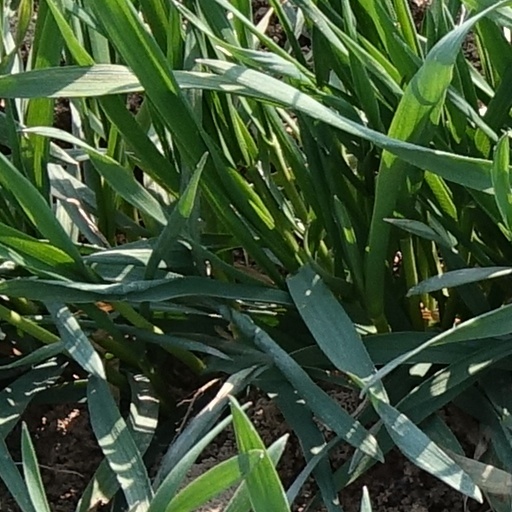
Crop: wheat